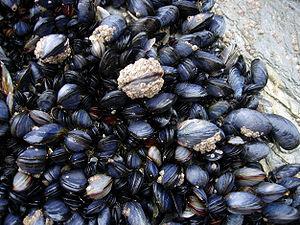
Les bivalves sont une classe de mollusques d'eau douce et d'eau de mer, nommée également Pelecypoda ou Lamellibranchia. Cette classe comprend notamment les palourdes, les huîtres, les moules, les pétoncles et de nombreuses autres familles de coquillages. Leur corps aplati latéralement est recouvert d'une coquille constituée de deux parties distinctes et plus ou moins symétriques. Elles sont reliées l'une à l'autre et peuvent s'ouvrir ou se refermer. La majorité se nourrissent en filtrant l'eau, et n'ont pas de tête ou de radula. Les branchies, appelées cténidies, outre leur rôle dans la respiration, captent les substances nutritives contenues dans l'eau et ont ainsi un rôle important dans l'alimentation. La plupart des bivalves s'enfouissent dans les sédiments des fonds marins, où ils sont à l'abri des prédateurs. D'autres vivent sur le fond marin, ou se fixent sur des rochers ou autres surfaces dures. Quelques-uns peuvent percer des éléments en bois, en argile ou en pierre pour vivre à l'intérieur de ces matériaux. Enfin, certains bivalves comme les pétoncles peuvent nager.